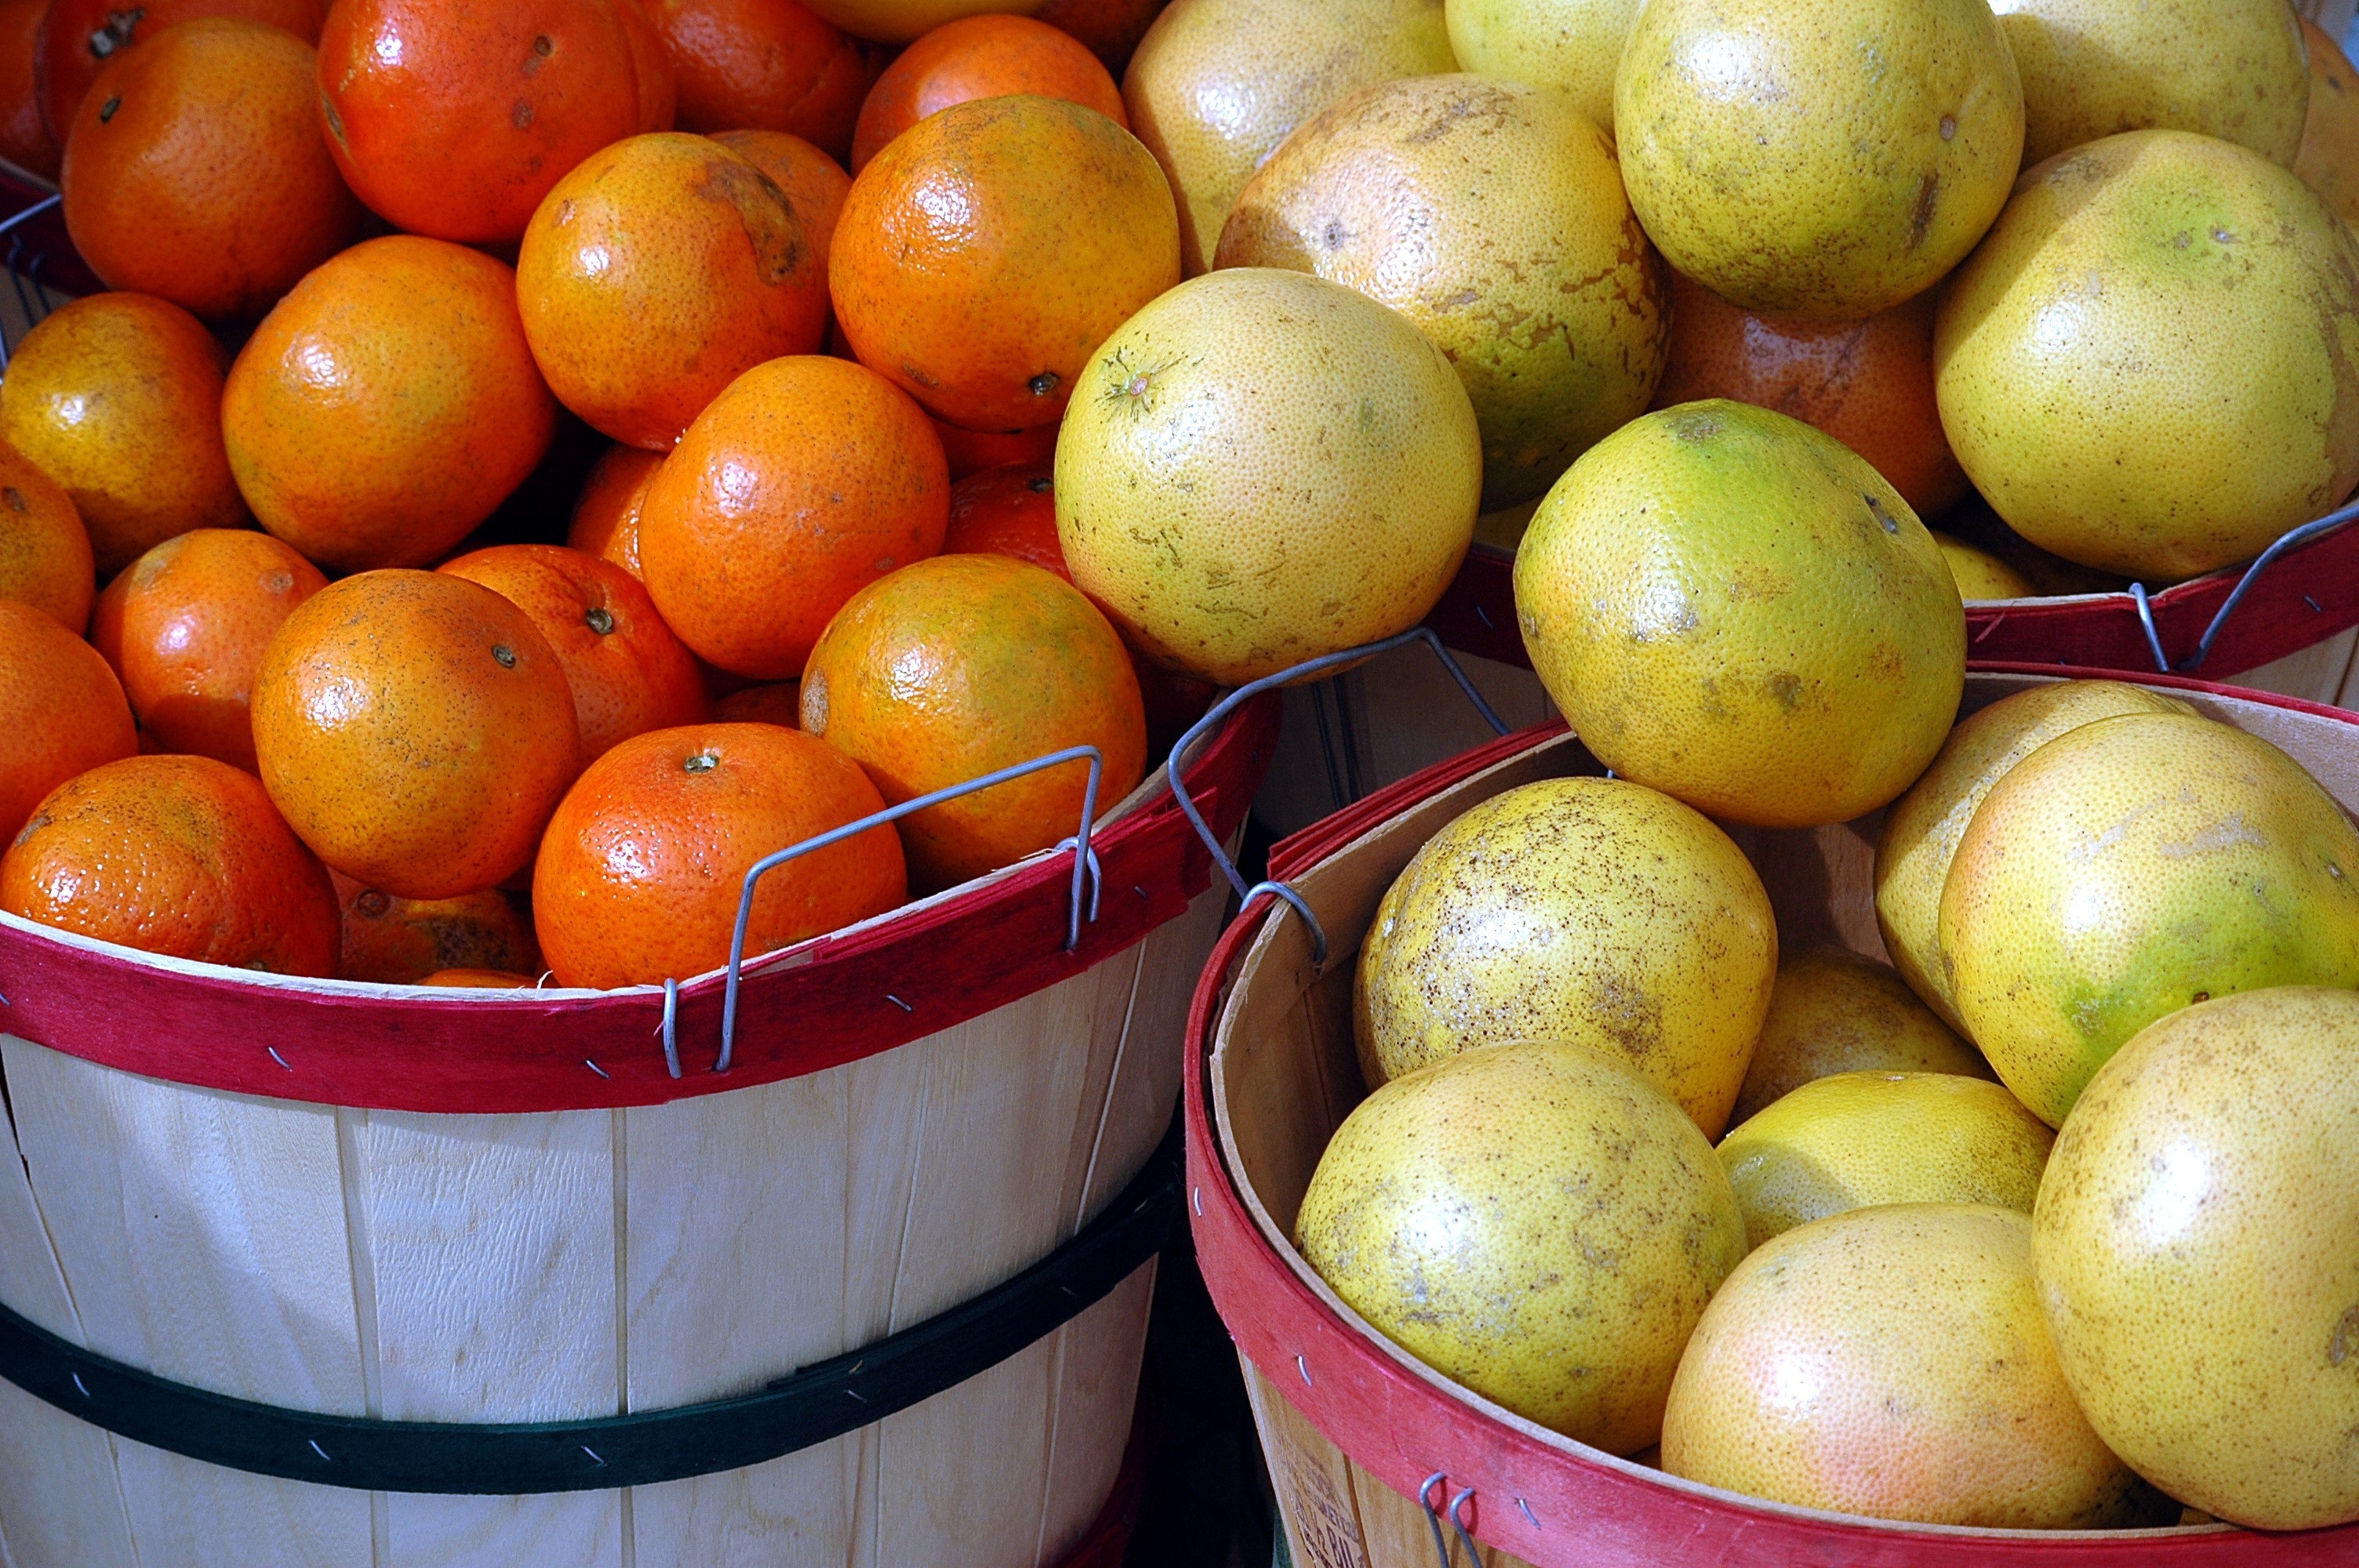
apple, nature, plant, fruit, sweet, round, ripe, food, produce, tropical, color, natural, fresh, market, juicy, healthy, dessert, eat, slice, circle, freshness, grapefruit, cut, juice, vitamin, tasty, vegetarian, buy, diet, sell, oranges, organic, citrus, nobody, for sale, flowering plant, orange fruit, land plant